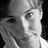
Emotion: neutral